LEMO

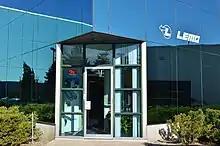
LEMO office in North America

While LEMO connectors were generally developed as proprietary designs, the legal status of many of the older designs is not clear. For example, the LEMO website shows a standardisation date of 1970 for the LEMO 00 model. The "chocolate plate" design of the connector's shell grip is, however, trademarked.